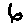
Label: 6